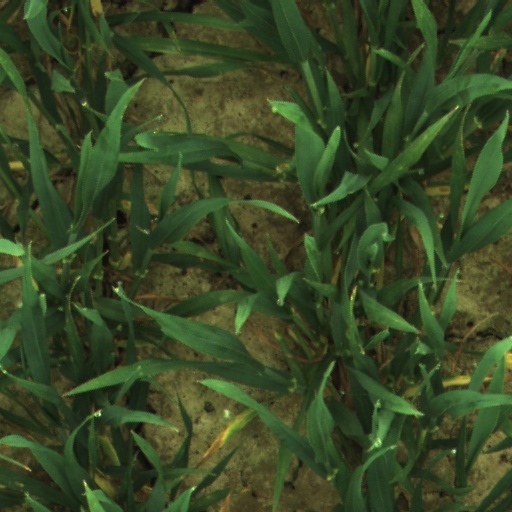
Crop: wheat